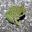
Label: frog